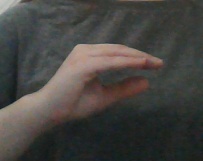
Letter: jeem